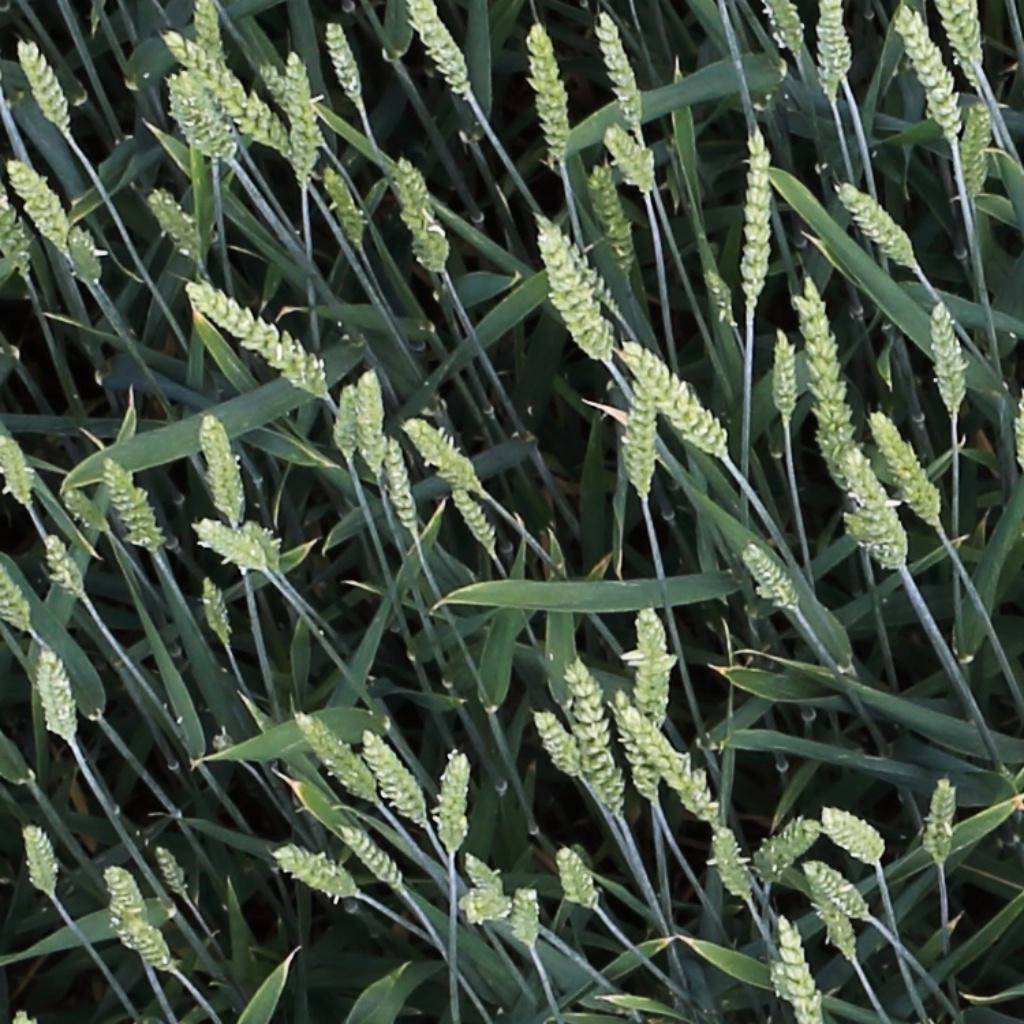
Country: Switzerland
Location: Usask
Wheat development stage: Filling